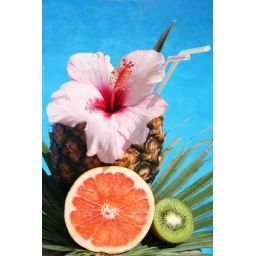
Cocktail in pineapple with hibiscus flower and fruit